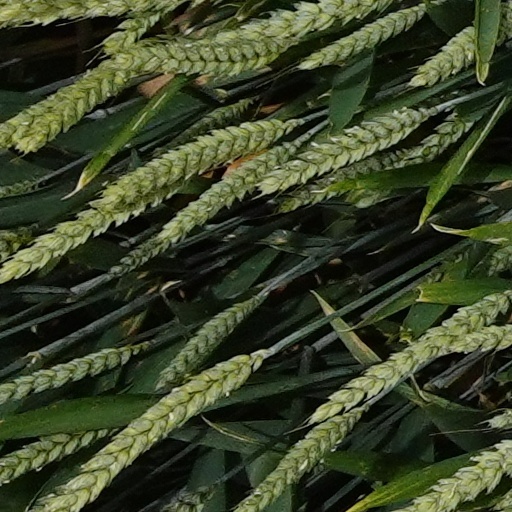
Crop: wheat